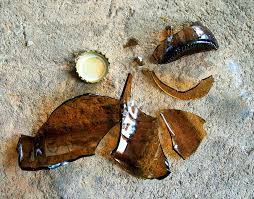
Label: glass